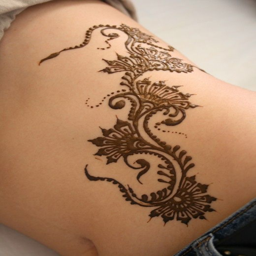
i love this one , but on my shoulder .